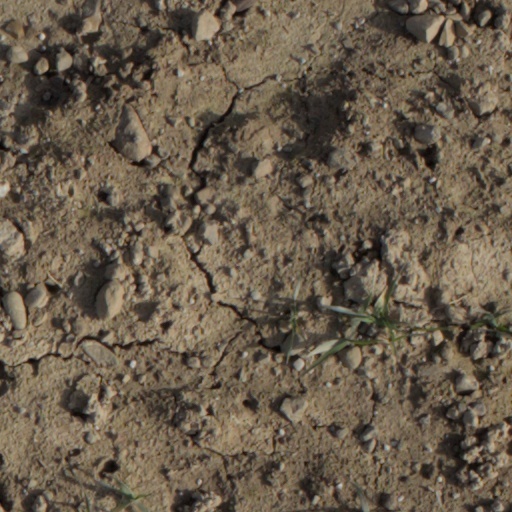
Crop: wheat